Kęstutis

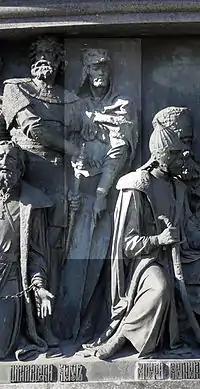
Kęstutis on the Millennium of Russia monument in Veliky Novgorod.

Without violating the Treaty of Dovydiškės, the Teutonic Knights raided the Duchy of Trakai and Samogitia twice. In August 1381, Komtur of Osterode informed Kęstutis about the secret treaty. In the same month Kęstutis took advantage of Polotsk's rebellion against Skirgaila. Jogaila was away to subdue the rebellion and his absence provided a good opportunity to capture Vilnius, capital of the Grand Duchy. Kęstutis became the Grand Duke while Jogaila was taken prisoner on his way back to Vilnius. Jogaila pledged his loyalty to Kęstutis and was released. He received his patrimony, Kreva and Vitebsk. Kęstutis resumed war with the Teutonic Knights: his army raided Warmia and attempted to capture Georgenburg (Jurbarkas).